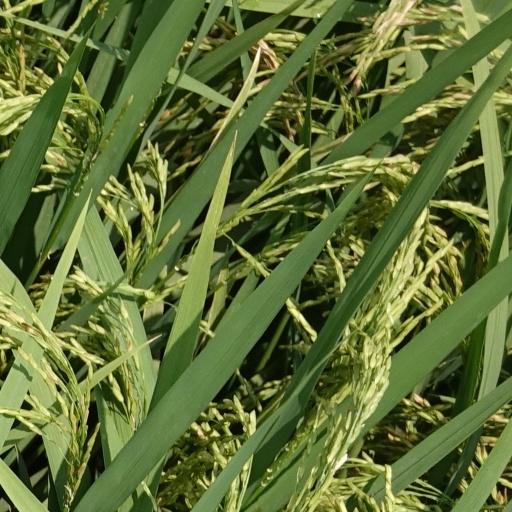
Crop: rice